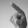
ASL letter: P